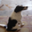
Label: dog